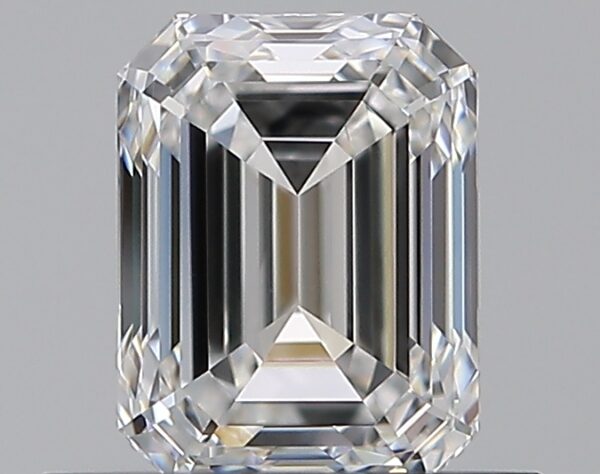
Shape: emerald
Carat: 0.7
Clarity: VVS2
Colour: E
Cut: VG
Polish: EX
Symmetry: EX
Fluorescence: F
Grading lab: GIA
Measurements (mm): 5.59 x 4.24 x 2.92